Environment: real
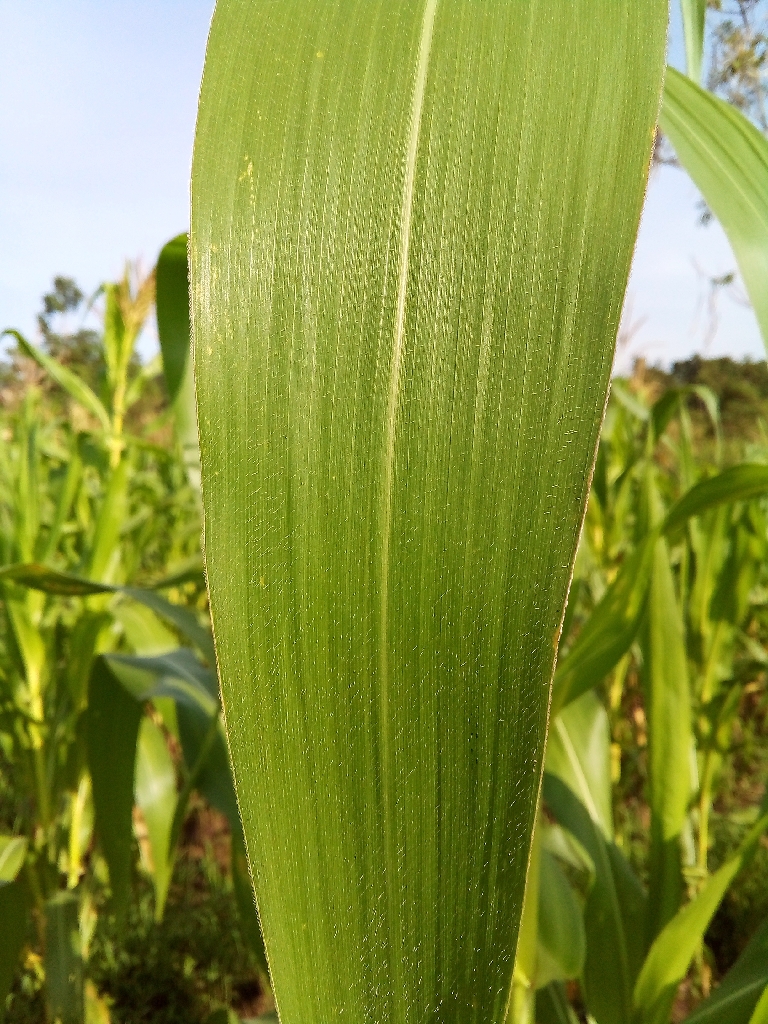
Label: healthy